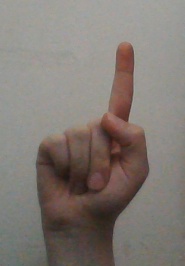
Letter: bb